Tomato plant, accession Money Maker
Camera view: bottom (45 deg); turntable rotation: 270 degrees
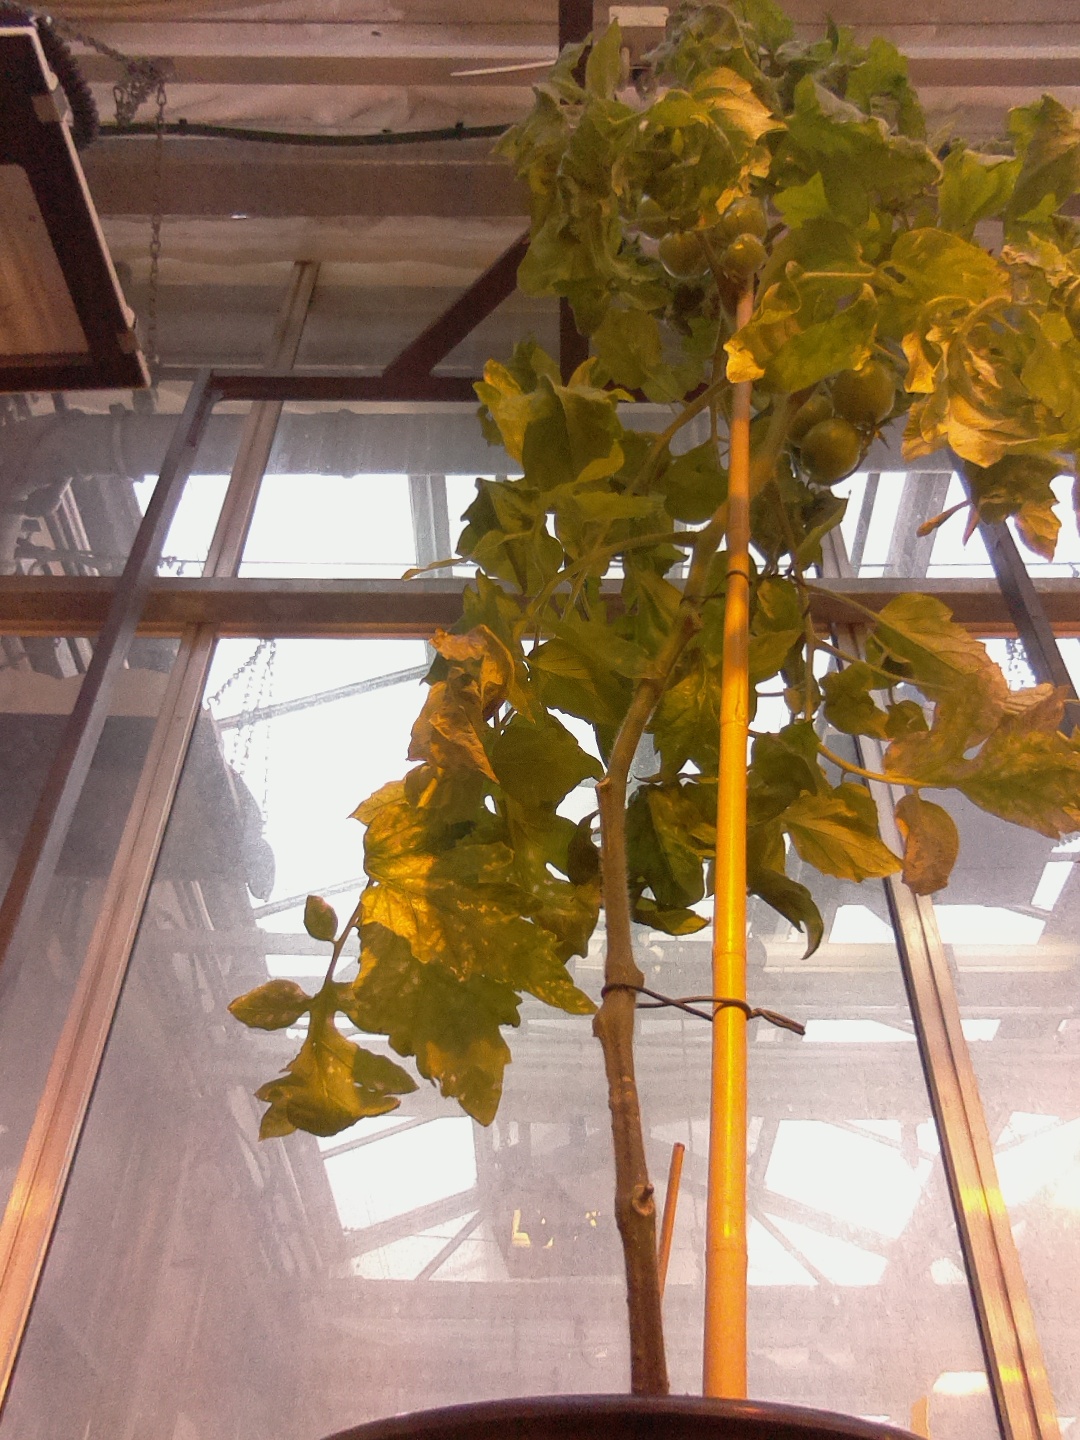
BBCH growth stage 79: 90% -100% of final fruit size